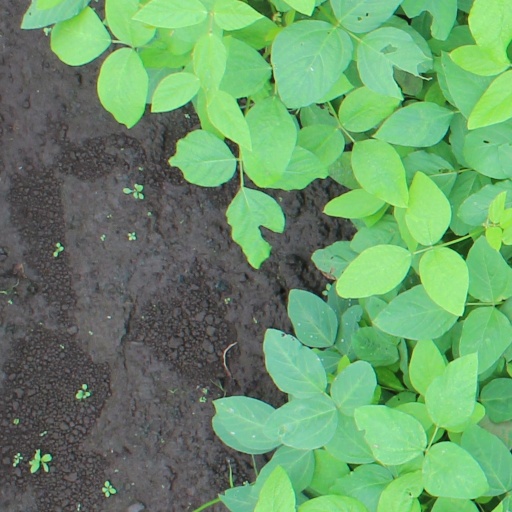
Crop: soybean